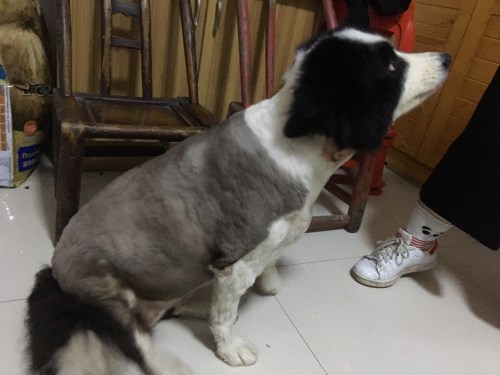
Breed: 2594-n000109-Border_collie